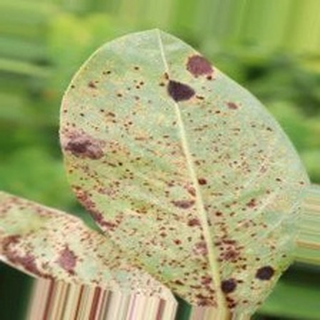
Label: groundnut_rust